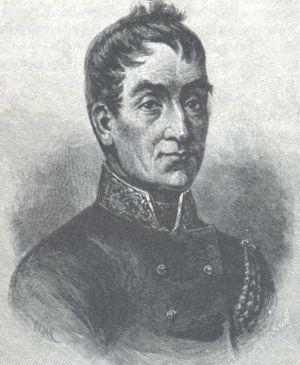
Lachlan Macquarie, né le 31 janvier 1762 à Ulva et mort le 1ᵉʳ juillet 1824 à Londres, est un général de division britannique, administrateur colonial, et gouverneur de la Nouvelle-Galles du Sud de 1810 à 1821. Il succéda à William Bligh et fut remplacé par Thomas Brisbane.
Cet article décrit l'histoire de l'État australien de Nouvelle-Galles du Sud. Les premiers habitants du pays étaient les Aborigènes de la Nouvelle-Galles du Sud, depuis environ 40,000 ans. Le premier Européen à apercevoir le pays fut le navigateur anglais James Cook, en 1770. Le First Fleet des colons britanniques est arrivé à Sydney en 1788. En 1901, la colonie devenu un État de la fédération australienne.